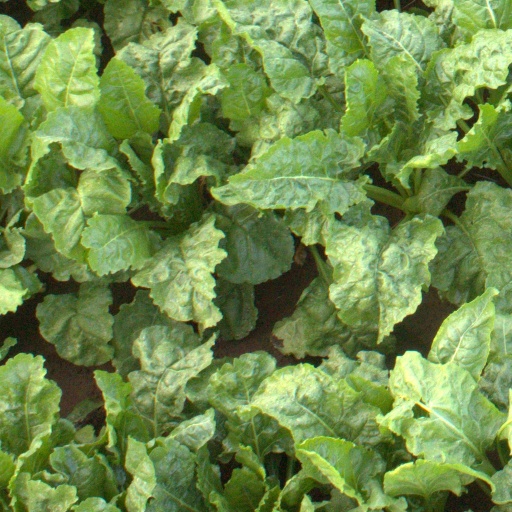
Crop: sugar beet